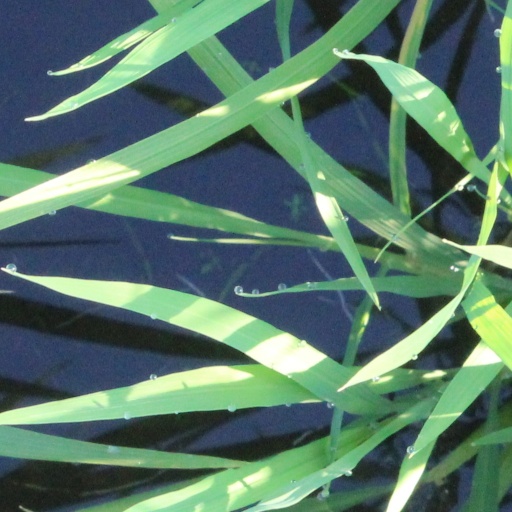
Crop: rice